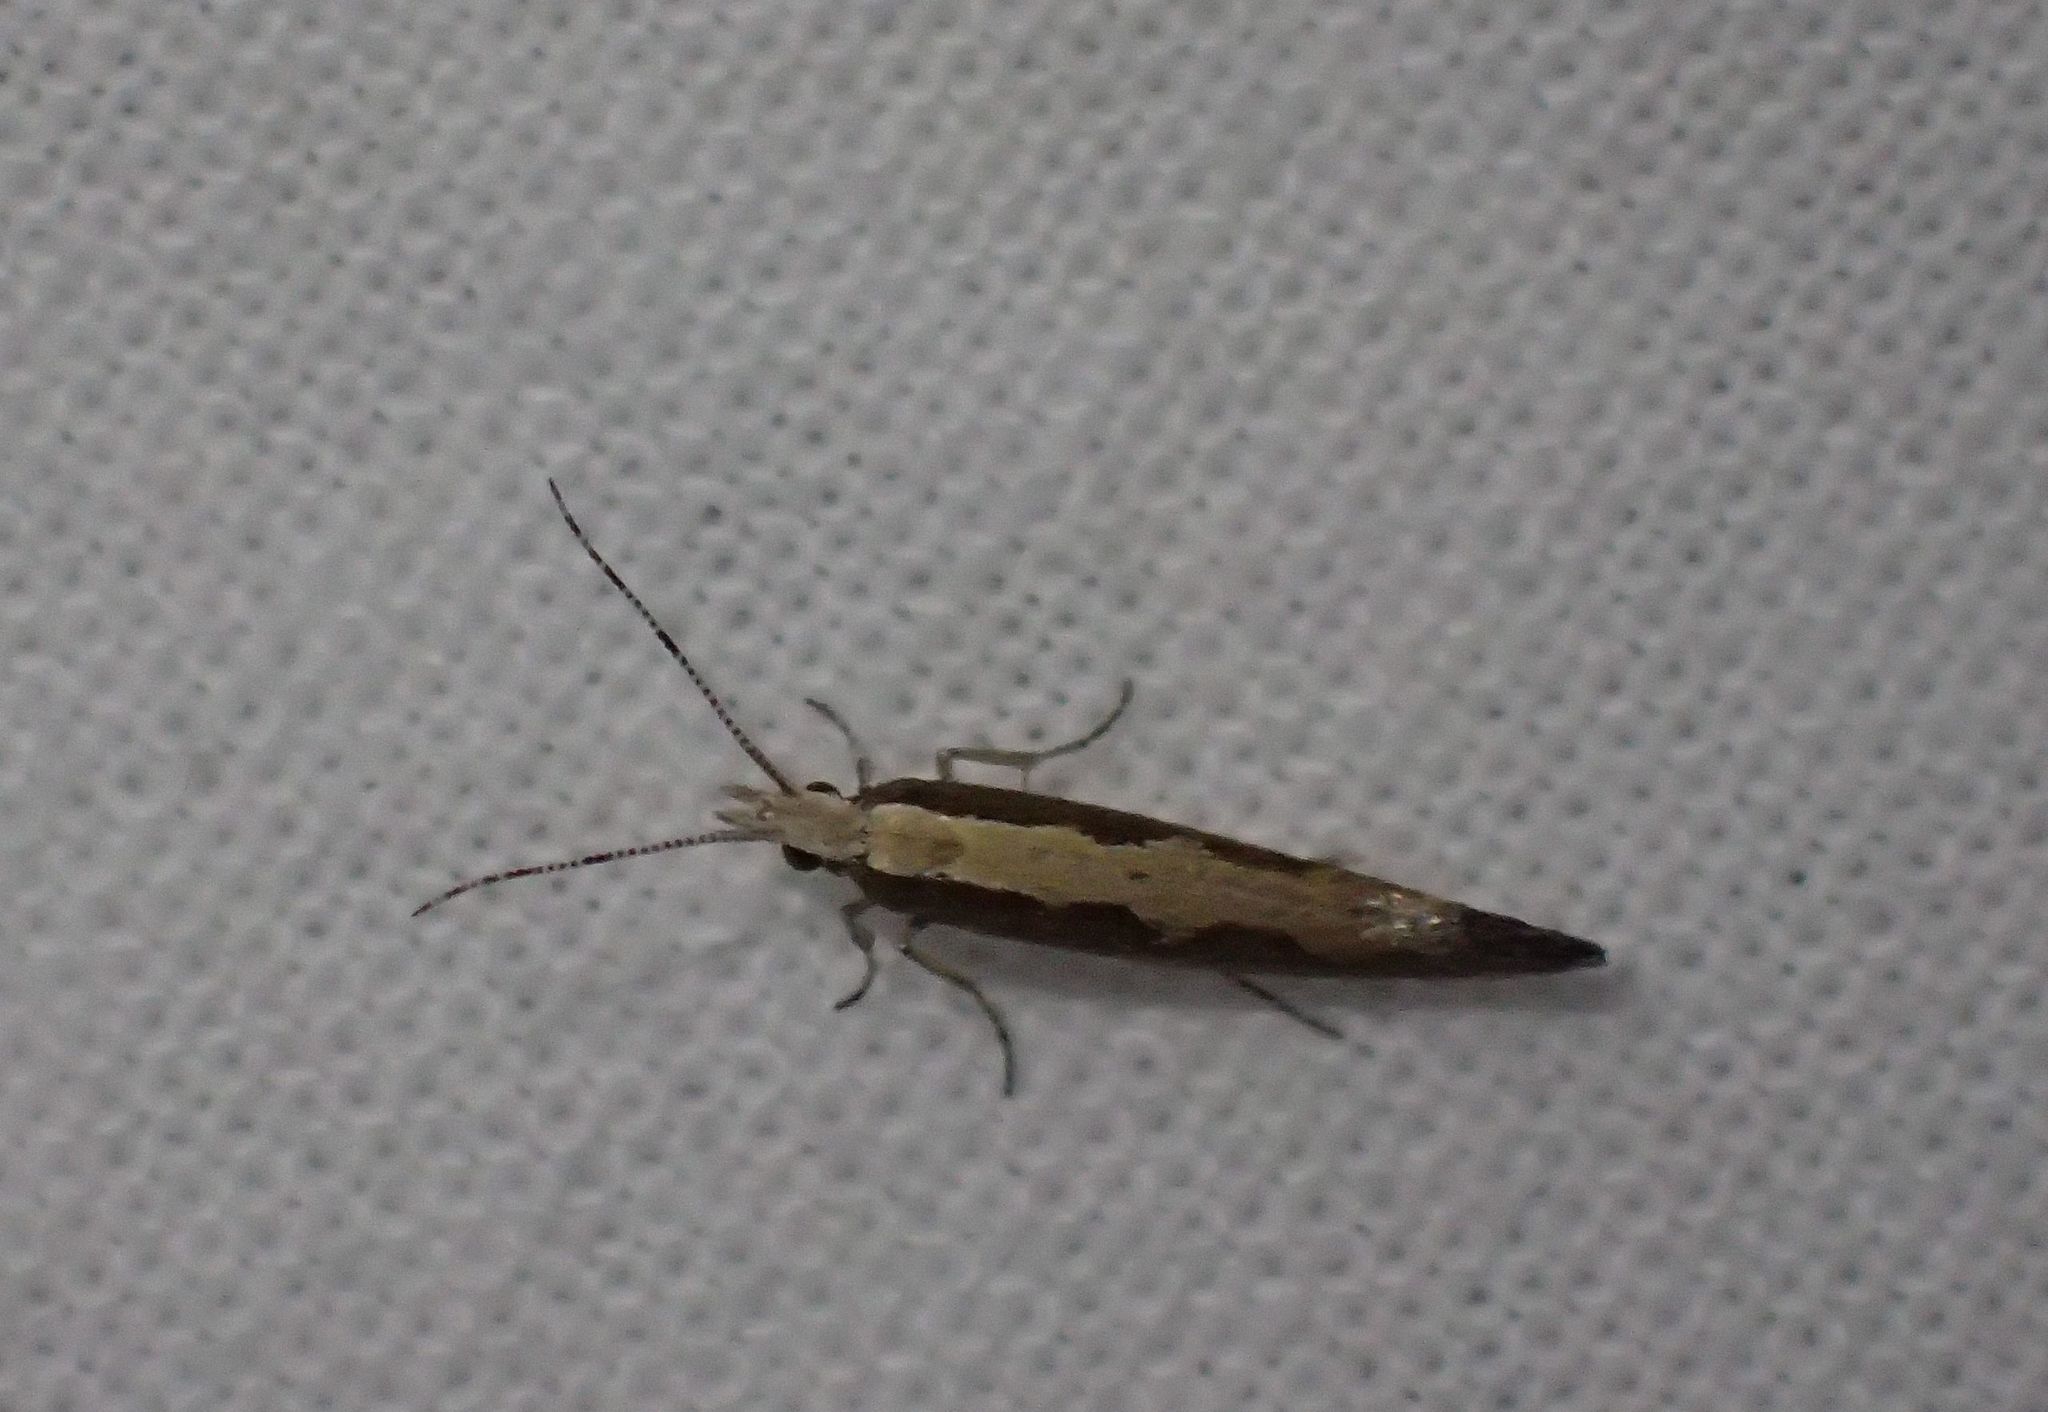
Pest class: diamondback_moth